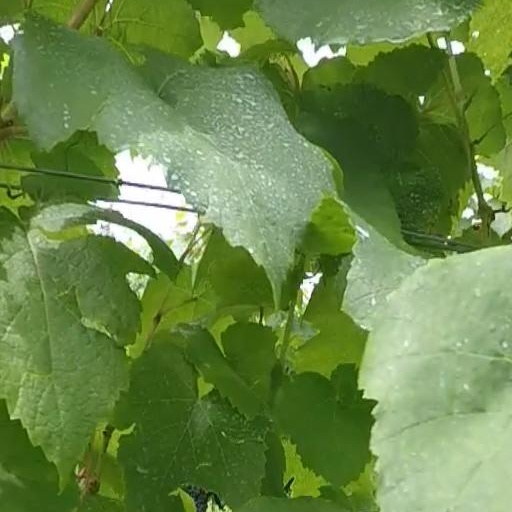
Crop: grape